Joseph Rosenberg

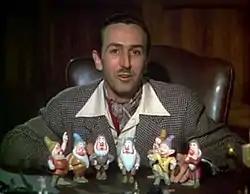
Walt Disney introduces each of the Seven Dwarfs in a scene from the original 1937 "Snow White and the Seven Dwarfs" theatrical trailer.

Midway through making Snow White and the Seven Dwarfs, Walt Disney, after spending $1.25 million, needed another $250,000 to complete the film. Disney ran a rough cut for Rosenberg, who sat impassively during the showing. Then Rosenberg turned to the worried Disney and said, “Walt, that thing is going to make a hatful of money” and approved the loan.